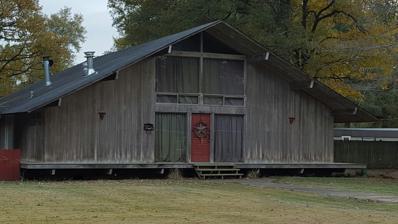
Building: Jay Lewis House
Country: United States of America
Year built: 1955
Historic house in Arkansas, United States United States historic place Jay Lewis House U.S. National Register of Historic Places Location in Arkansas Show map of Arkansas Location in United States Show map of the United States Location 12 Fairview Dr., McGehee, Arkansas Coordinates 33°38′13″N 91°24′33″W / 33.63694°N 91.40917°W / 33.63694; -91.40917 Area less than one acre Built 1955 ( 1955 ) Architect Edward Durell Stone Architectural style Modern Movement, regional NRHP reference No. 04001501 Added to NRHP January 20, 2005 The Jay Lewis House is a historic house at 12 Fairview Drive in McGehee, Arkansas .  The two story wood-frame house was built in 1955 to a design by Edward Durell Stone , an Arkansas native and a leading proponent of new formalism .  It is the only Stone-designed house in Desha County , and one of only five in the state.  The exterior of the house is clad in vertical cypress boards, with a porch that wraps completely around the house, and a breezeway connecting to a carport, built at the same time.  The porch roof is supported by six Douglas fir beams.  The interior of the house is based on Stone's modern reinterpretation of the traditional Arkansas dog trot form, with the central living/dining/kitchen area acting as the central element of that form.  Other rooms of the house connect to this section, and are separated from it by Shōji screens.  The house's basic design is similar to that of another house Stone designed in Englewood, New Jersey .  The house is largely unchanged since its construction; one chimney has been replaced due to storm damage. The house was listed on the National Register of Historic Places in 2005. See also National Register of Historic Places listings in Desha County, Arkansas References